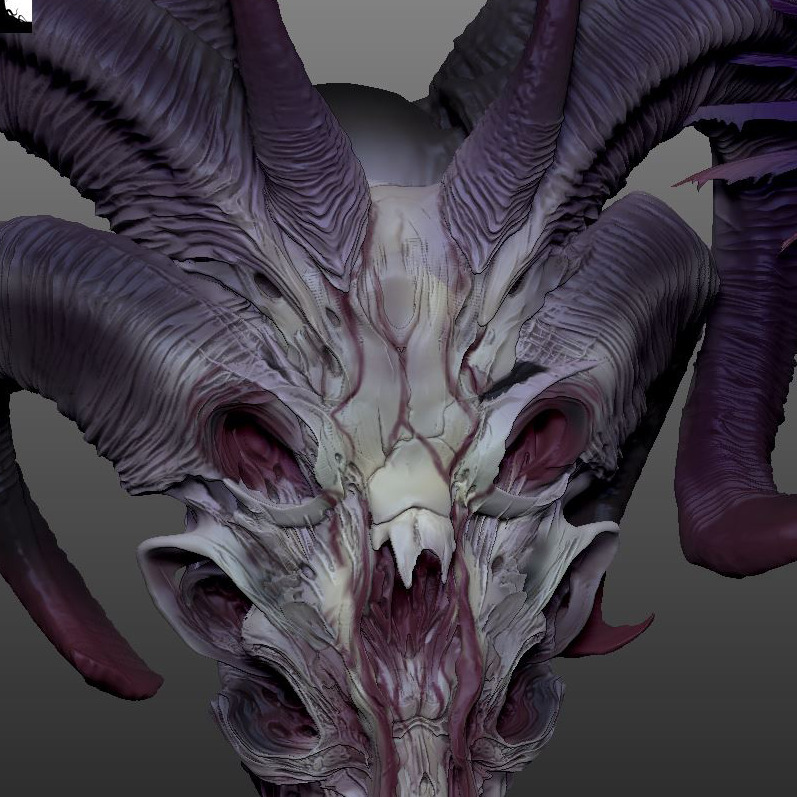
미적 점수 (1~10점): 7